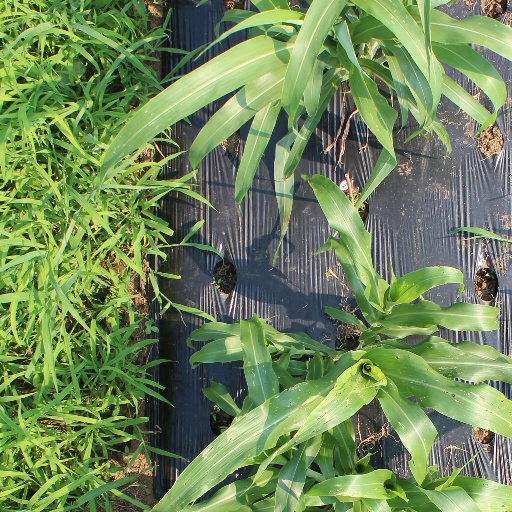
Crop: sorghum